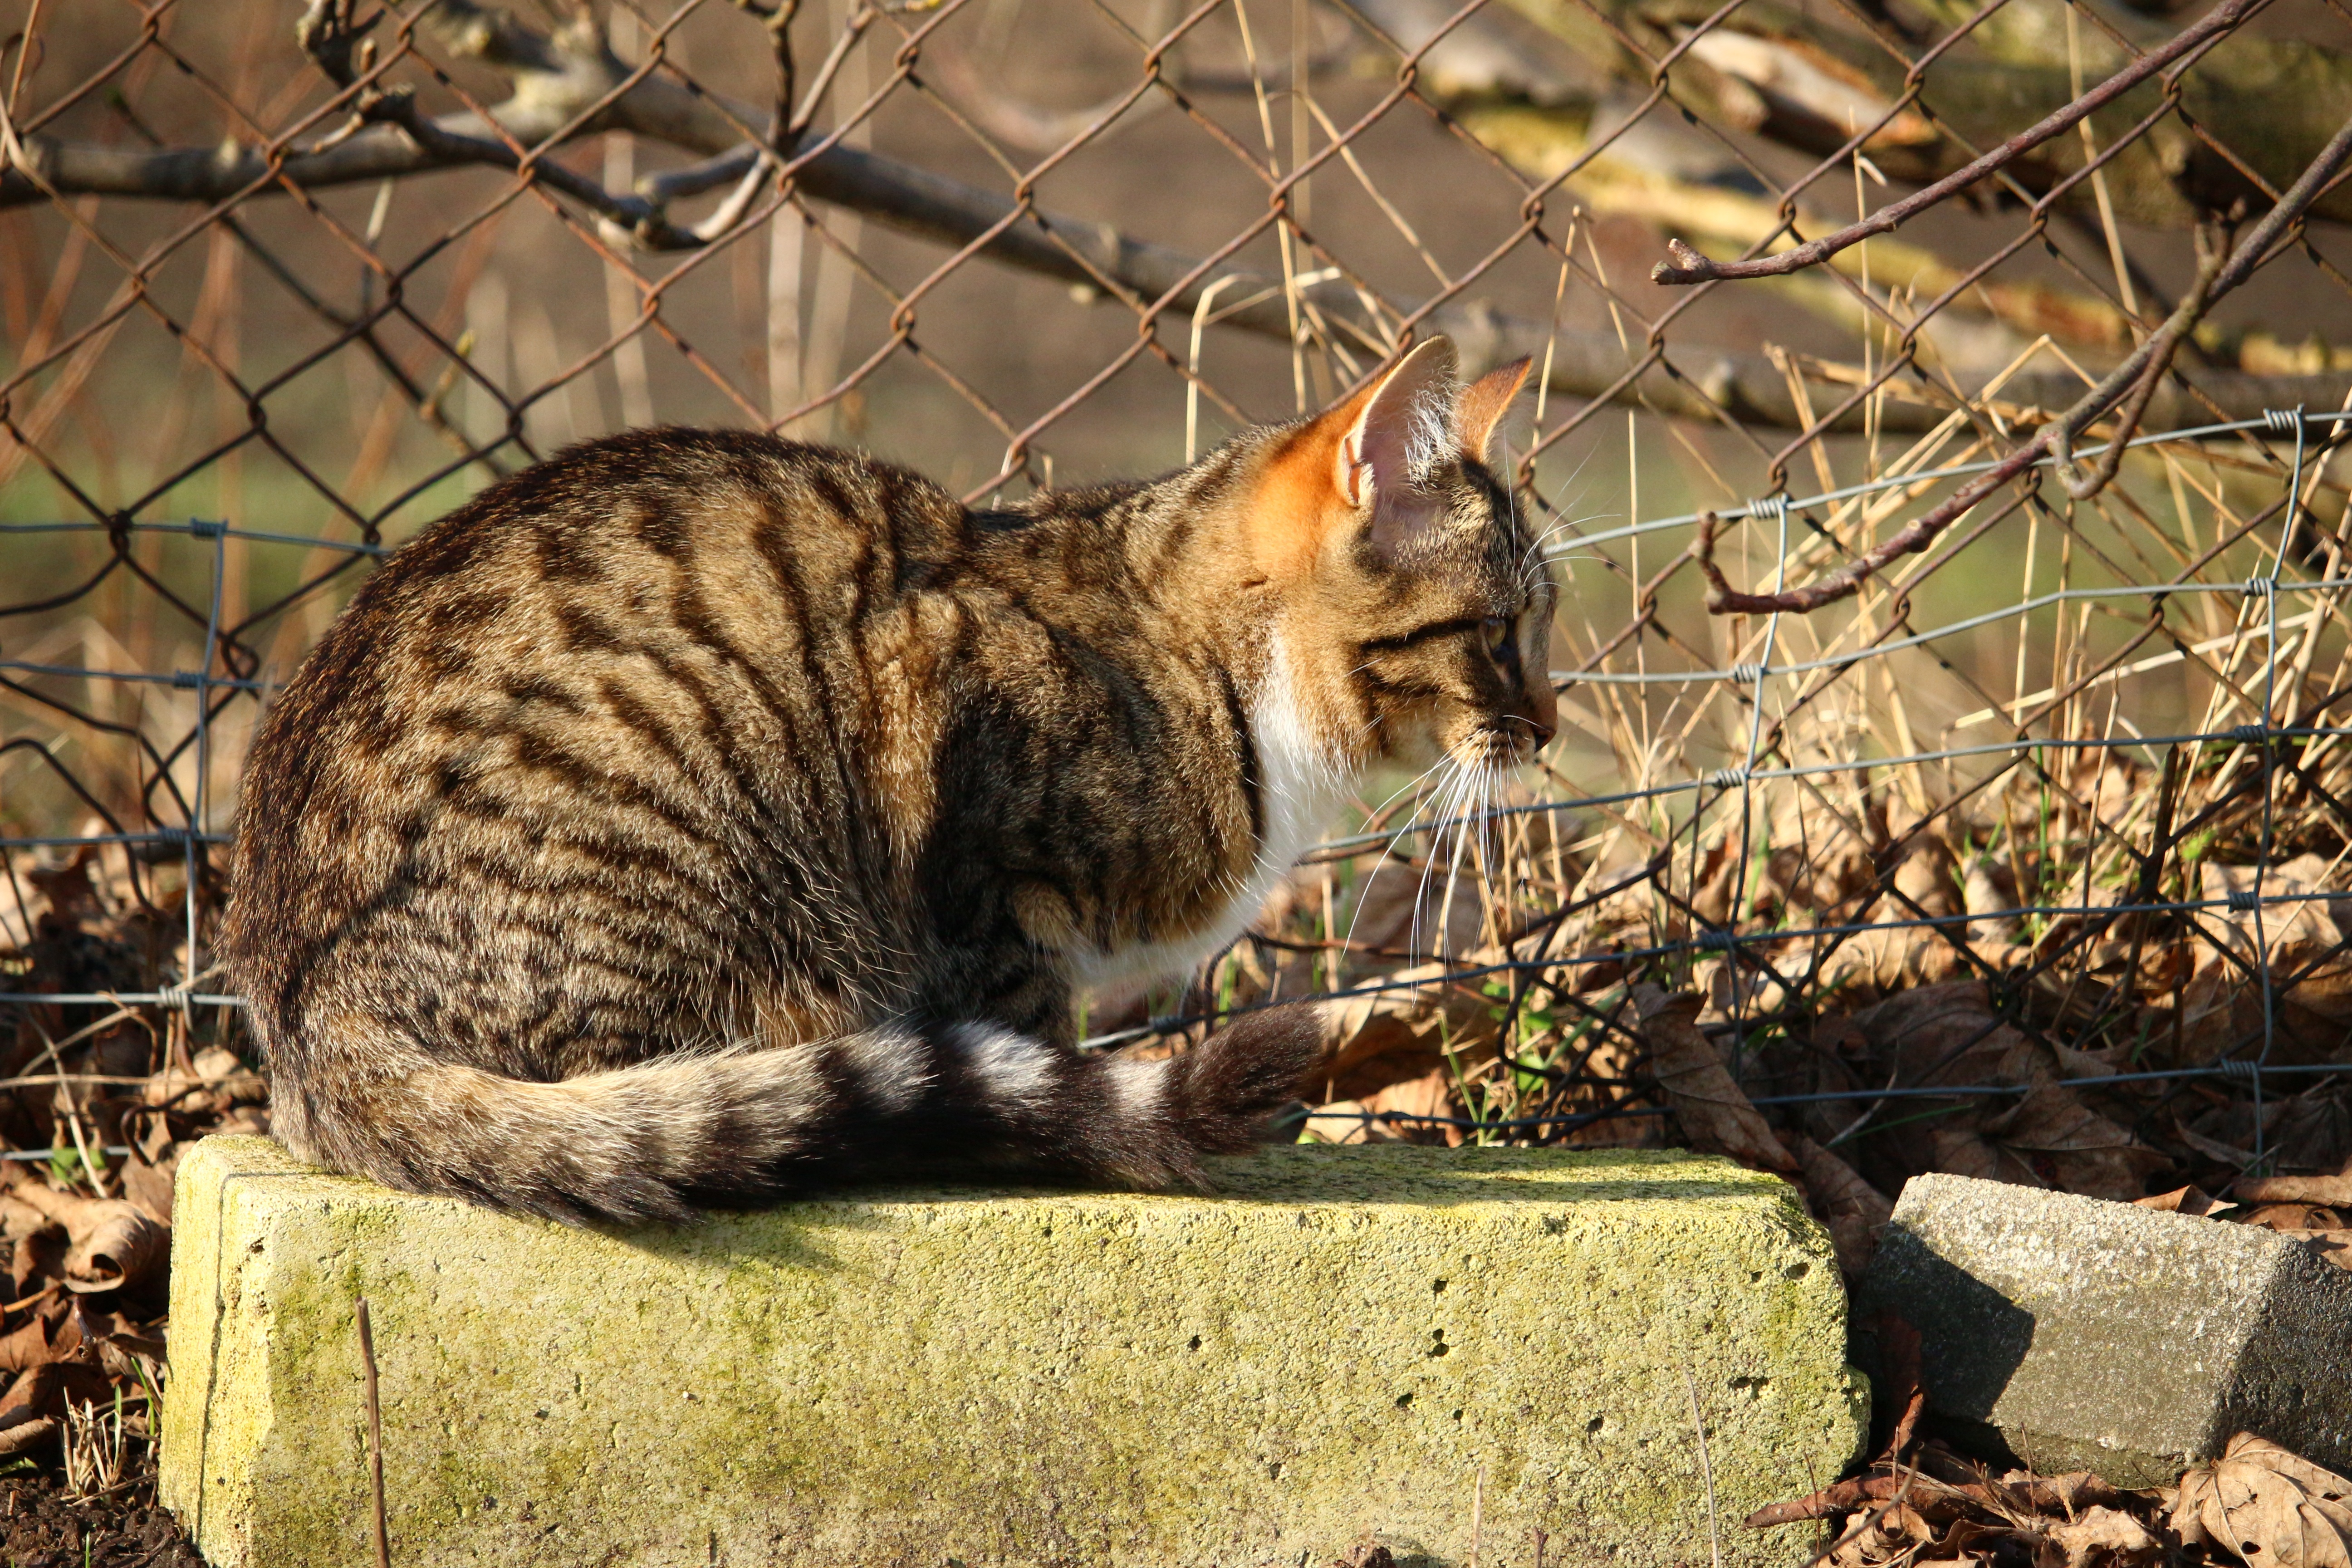
wildlife, kitten, cat, mammal, fauna, whiskers, vertebrate, mieze, domestic cat, bobcat, mackerel, young cat, bengal, wild cat, small to medium sized cats, cat like mammal, rusty spotted cat